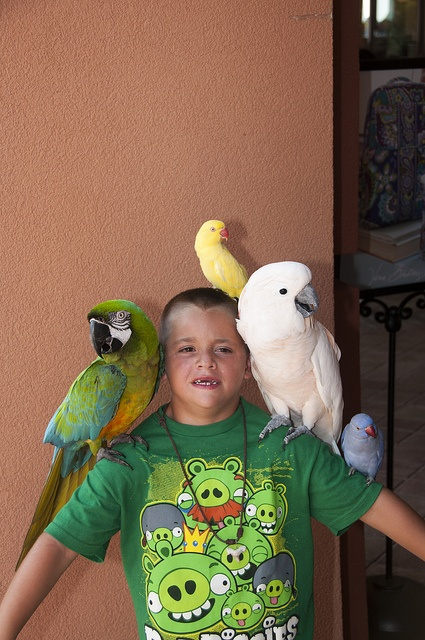
A little boy that has birds on his arms.
Young boy with interesting shirt with parotts all over him
A child standing next to a wall with birds on him.
A boy in an angry bird shirt standing with four birds on him.
The kid has four different birds on his shoulders